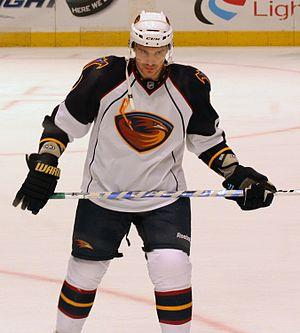
Andreï Sergueïevitch Zoubarev - en russe : Андрей Сергеевич Зубарев et en anglais : Andrei Zubarev est un joueur professionnel russe de hockey sur glace.